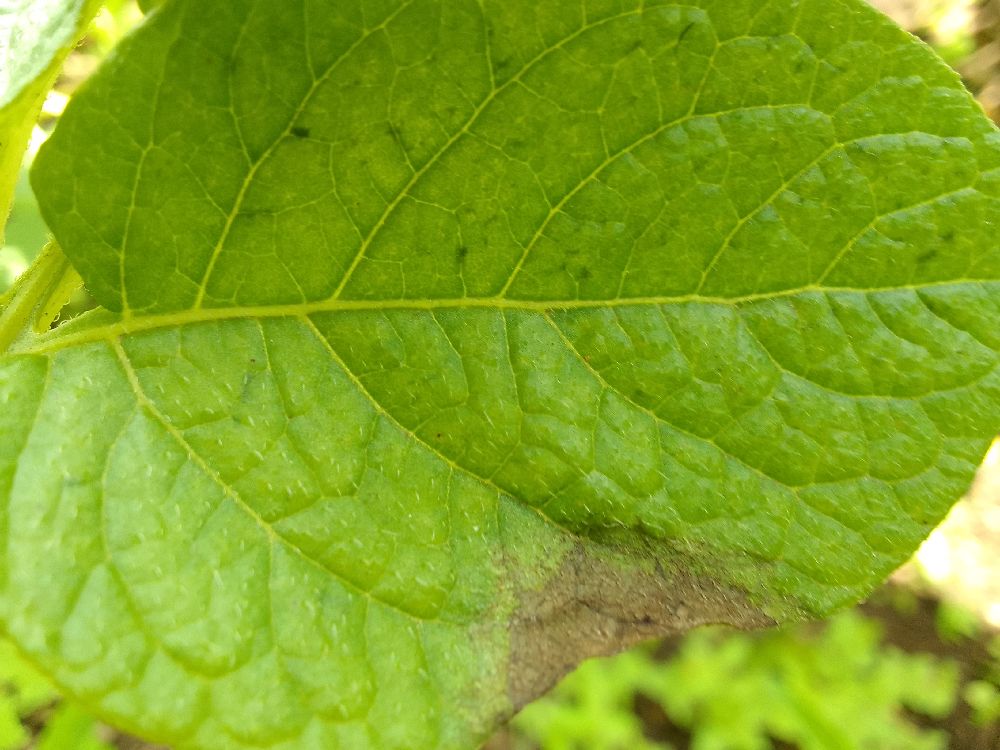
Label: Late blight